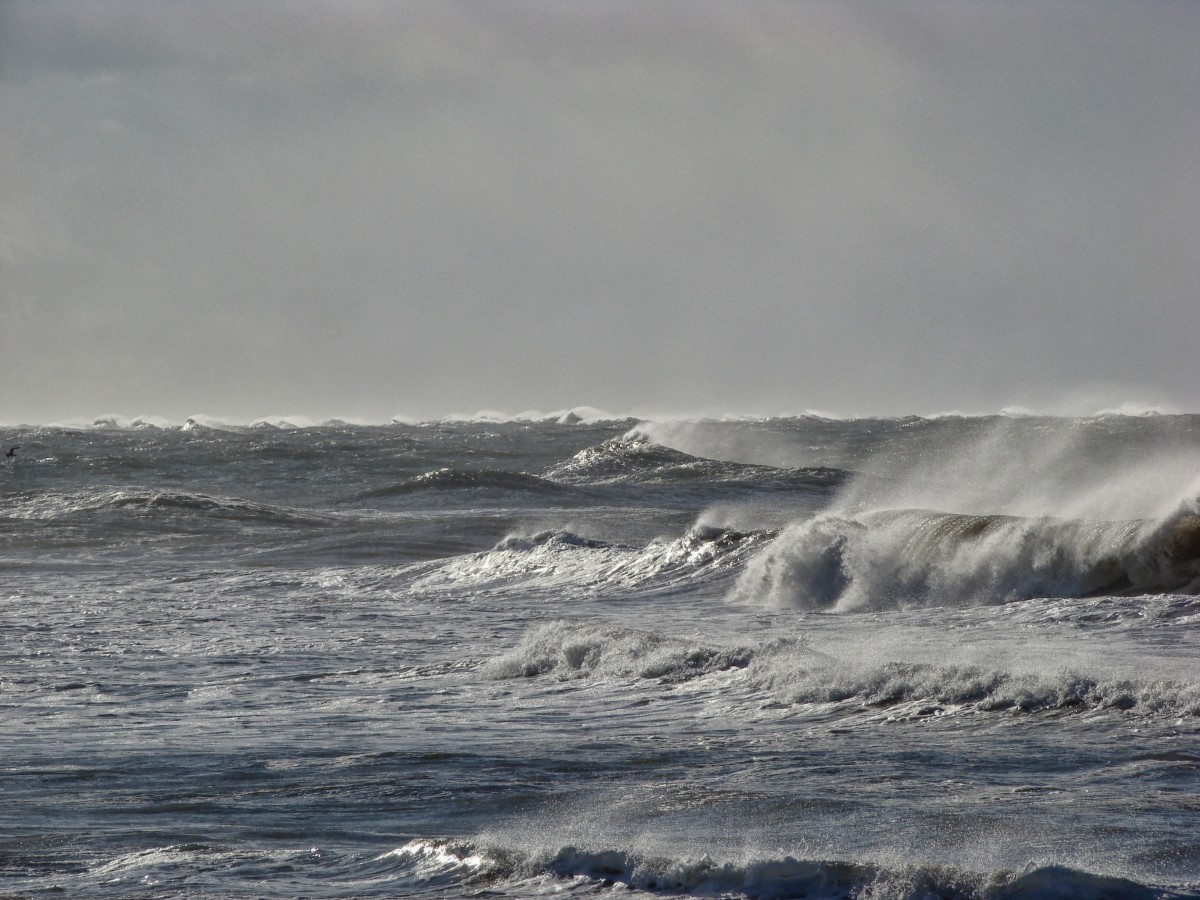
Tags: sea, coast, ocean, shore, surfing, weather, storm, wind wave, boardsport